Guitar Craft

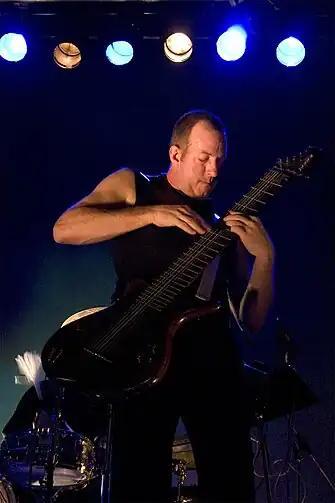
Warr-guitarist Trey Gunn studied with Robert Fripp in Guitar Craft, before joining King Crimson.

The Guitar-Craft experience and the League of Crafty Guitarists trained guitarists who went on to form new bands, such as the California Guitar Trio and Trey Gunn; the California Guitar Trio and Gunn toured with Fripp as The Robert Fripp String Quintet.